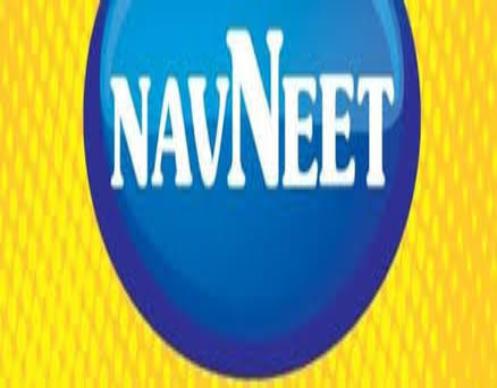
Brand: navneet
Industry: Necessities